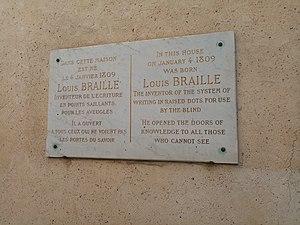
Louis Braille né le 4 janvier 1809 à Coupvray et mort le 6 janvier 1852 à Paris est un enseignant, inventeur et musicien français.
Coupvray est une commune française située dans le département de Seine-et-Marne, en région Île-de-France. Elle fait partie du secteur IV de la ville nouvelle de Marne-la-Vallée, appelé Val d'Europe, et de l'intercommunalité Val d'Europe Agglomération.